Mull of Kintyre

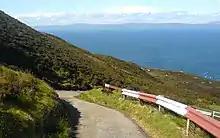
Mull of Kintyre in foreground, Northern Ireland in distance

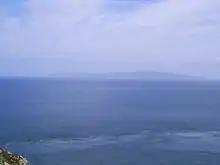
Mull of Kintyre in distance – taken from Torr Head, Northern Ireland

Ailsa Craig and the County Antrim coast of Ulster and Rathlin Island are all clearly visible from the Mull. On clearer days it is also possible to make out Malin Head in Inishowen in County Donegal in the north of Ulster, and the Ayrshire coast on the other side of Ailsa Craig. Other islands in the Firth of Clyde are also visible when looking east, especially from further back along the single track road from Southend village. The Straits of Moyle (part of the North Channel) allow sea passage from the Irish Sea to the Atlantic Ocean. Notoriously strong currents plague the tip of the Kintyre Peninsula creating a hazard to unmotorised craft and virtually impossible for distance swimmers. At its closest point, mainland Ulster is from the Mull. Owing to the low elevation of Rathlin Island and the high elevation of the Mull of Kintyre it is also possible to see over the top of Rathlin Island to the Antrim coastal town of Ballycastle. Individual houses on the Antrim coast and cars travelling along the coast road can sometimes be seen without the aid of binoculars, visibility conditions depending.